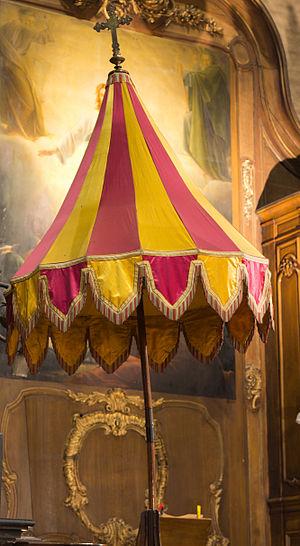
Ombrellino de la basilique saint Sauveur de Rennes.
L'ombrellino est une sorte d'ombrelle plate, à long manche, portée lors de processions en signe de révérence, pour abriter le Saint-Sacrement, le pape, un cardinal, un évêque ou certains hauts dignitaires de l'Église. Il est blanc lorsqu'il abrite le Saint-Sacrement.